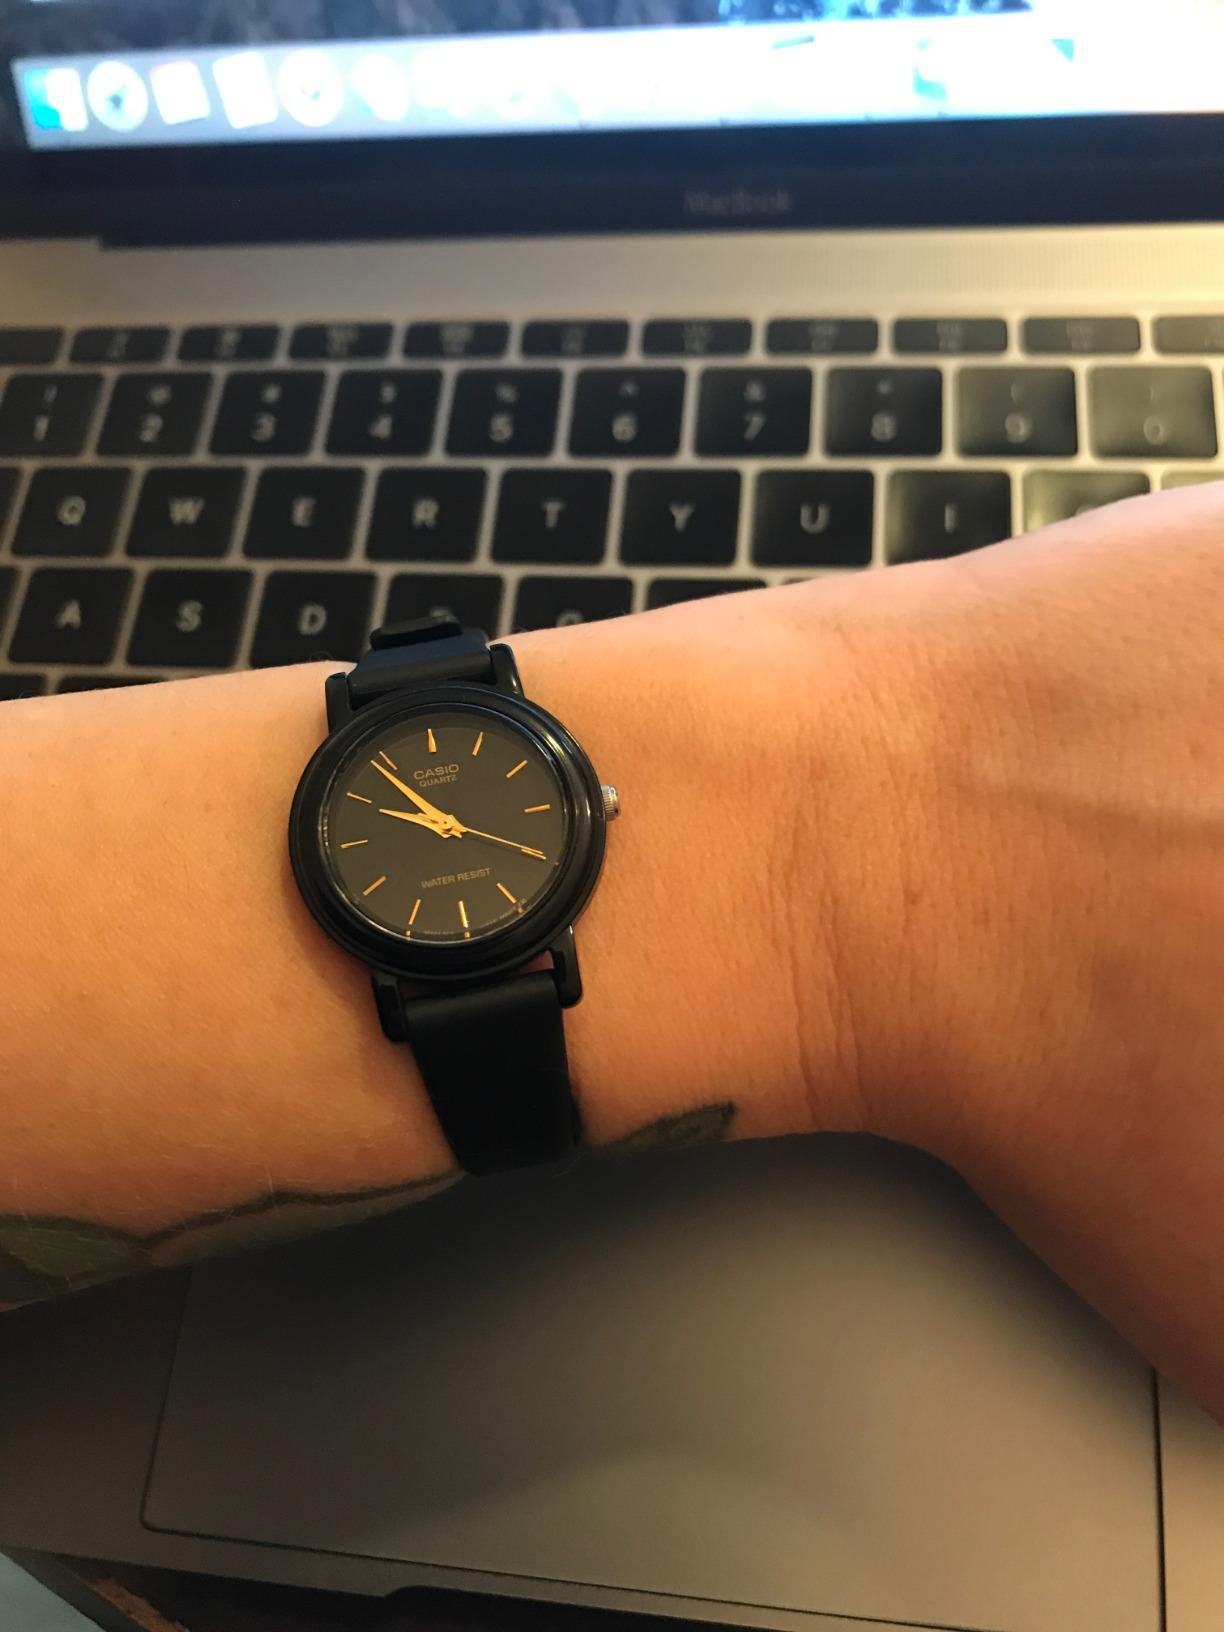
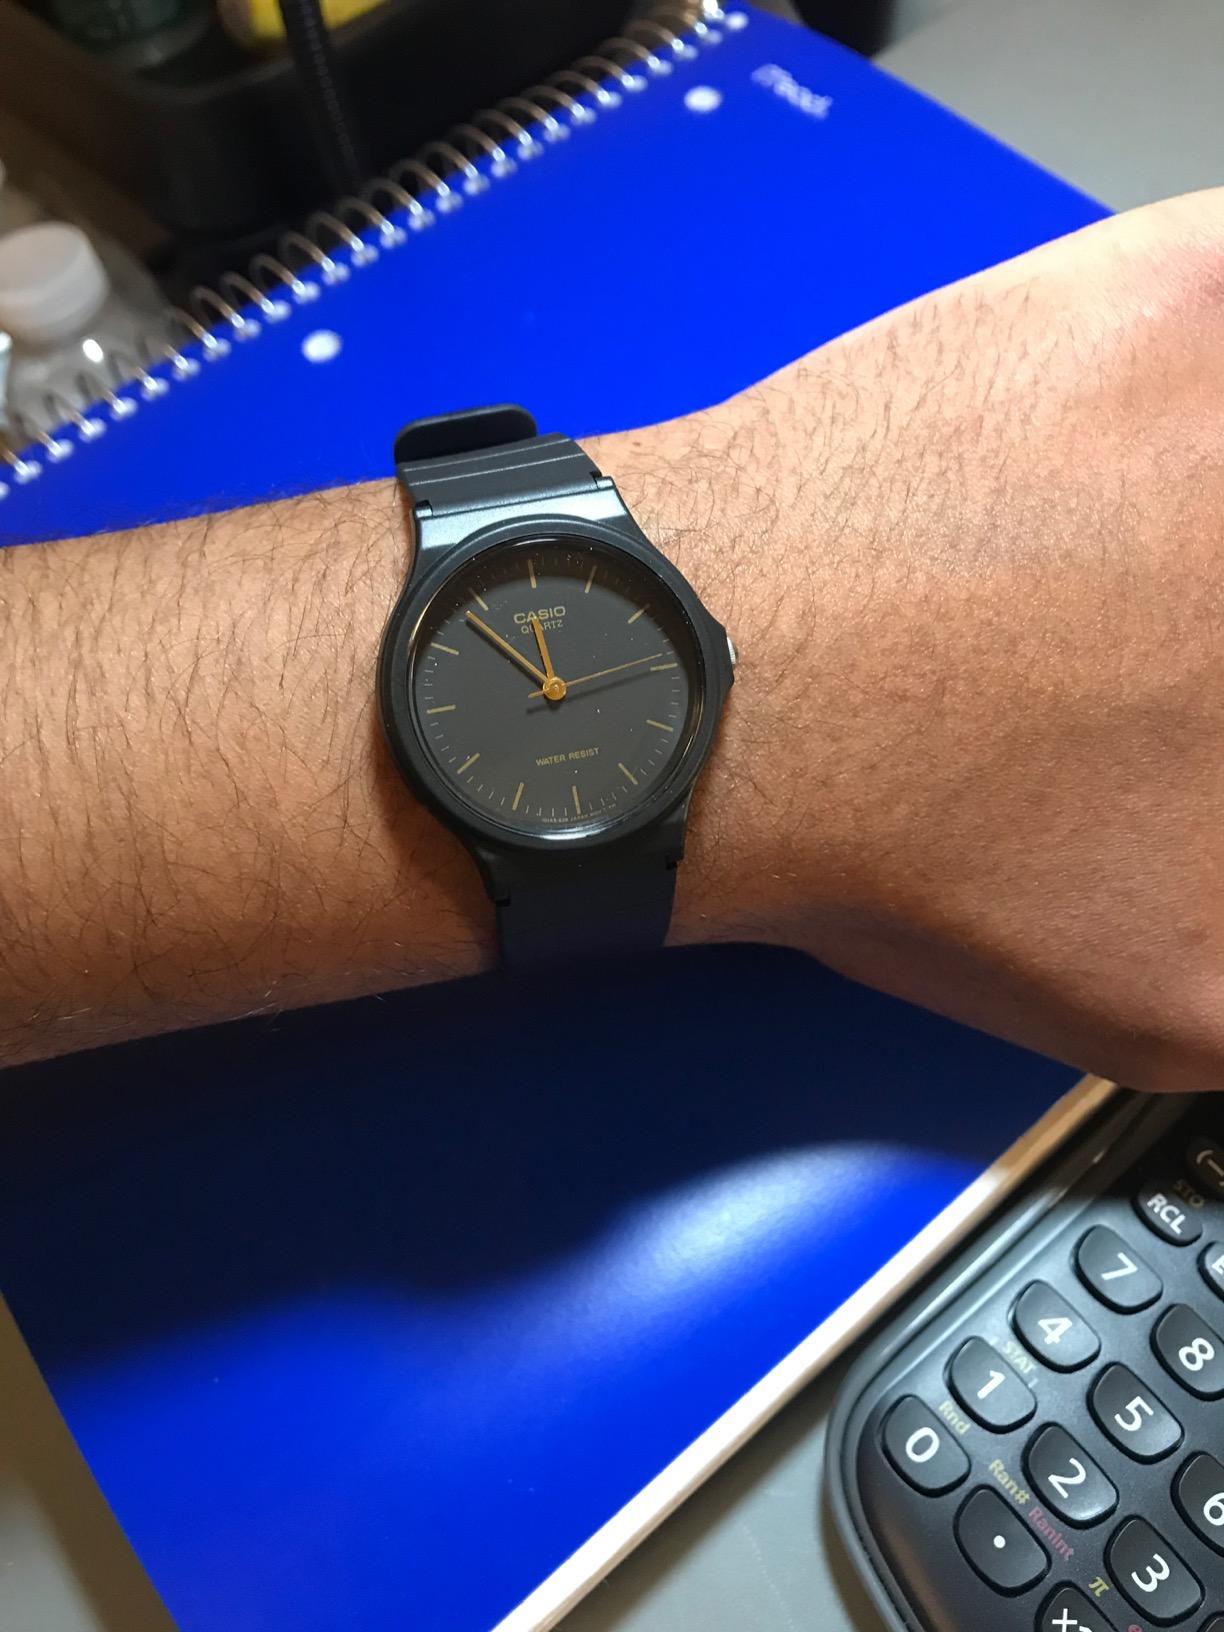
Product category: accessories_watch
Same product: no